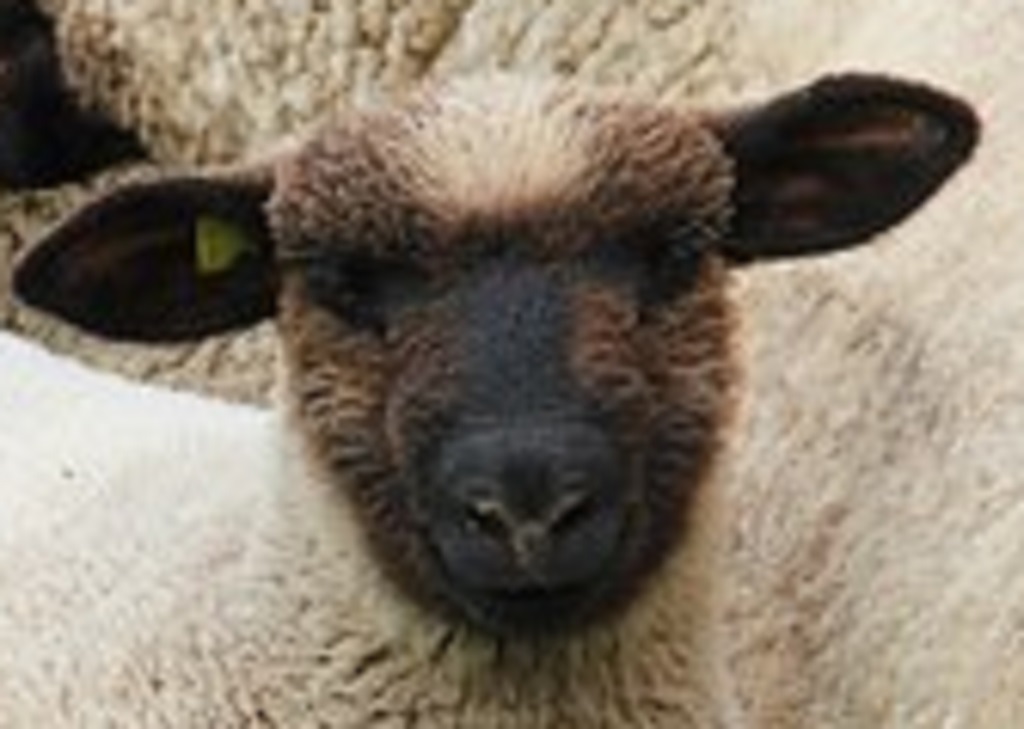
Label: no pain